Connecticut Valley Street Railway

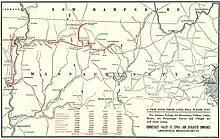
1910 map of the Connecticut Valley Street Railway and Northern Massachusetts Street Railway

Originally the street railway began as two companies, both founded in 1895, the Montague Street Railway Company and the Greenfield and Turners Falls Street Railway Company. From their inception, both companies shared common directors and within a year of their founding both would merge, taking on the latter's name. The company would assume the Connecticut Valley Street Railway Company name with the addition of the Northampton & Amherst and the Greenfield & Northampton Street Railway companies in 1905. With the growth of jitneys in the early 1910s, the company became the first street railway in New England to begin a bus service, seeking to compete with these new fleets.